Women artists

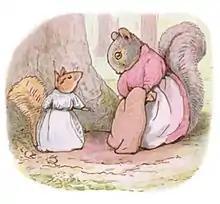
Beatrix Potter's Goody and Mrs. Hackee, illustration to "The Tale of Timmy Tiptoes", 1911

Before the 19th century began, an exceptional independent business woman emerged in Georgian England who discovered her own artistic talent in mid-life. She was Eleanor Coade (1733 – 1821). She became known for manufacturing Neoclassical statues, architectural decorations and garden ornaments made of "Lithodipyra" or Coade stone for over 50 years from 1769 until her death. "Lithodipyra" ("stone fired twice") was a high-quality, durable moulded weather-resistant, ceramic stoneware. Statues and decorative features from this ceramic still look almost new today. Coade did not invent 'artificial stone', but she likely perfected both the clay recipe and the firing process. She combined high-quality manufacturing and artistic taste, together with entrepreneurial, business and marketing skills, to create the overwhelmingly successful stone products of her age. She produced stoneware for St George's Chapel, Windsor, The Royal Pavilion, Brighton, Carlton House, London and the Royal Naval College, Greenwich.